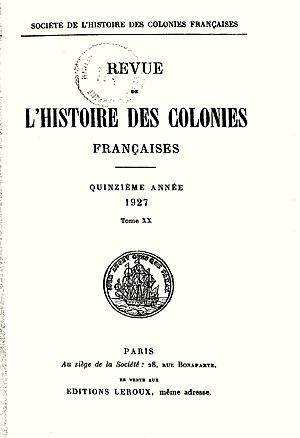
Revue d'histoire des colonies, 1927. Devenue ensuite ""Revue française d'histoire d'outre-mer""."
Daniel Lefeuvre, né le 11 août 1951 à Paris et mort le 4 novembre 2013 à Paris, est un historien français, spécialiste du monde colonial, et en particulier de l'Algérie coloniale, qu'il a principalement étudiée sous l'angle de l'histoire économique.